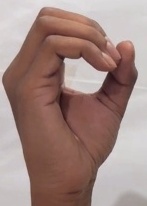
ASL sign: O